Rise 2: Resurrection

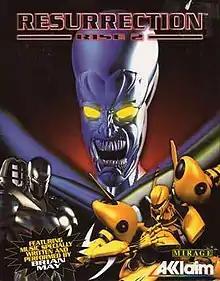
European PC cover art

Rise 2: Resurrection is a fighting game developed by Mirage Media and published by Acclaim Entertainment in 1996. The game is a sequel to "Rise of the Robots", and improves on the first game's graphics, rendering, and animation; hits give off metal scraps and electrical arcs progressively run over the bodies of damaged robots.